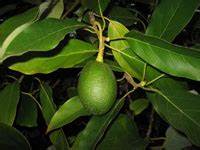
Label: others